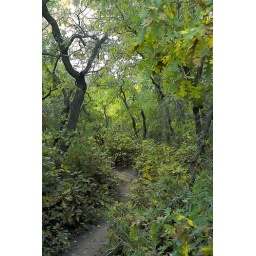
A green forest under Sipapu Bridge, a stark contrast to the mostly sandstone tones surrounding.